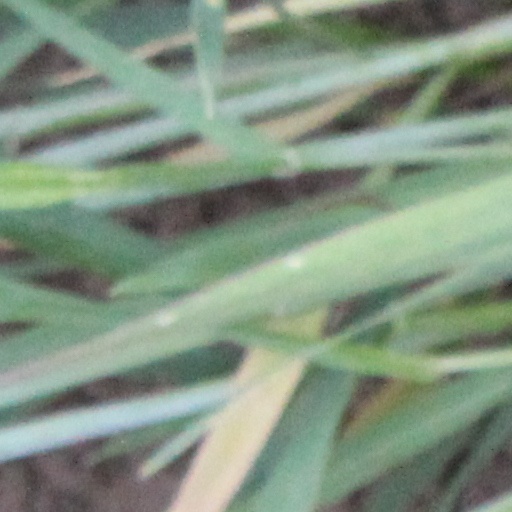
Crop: wheat